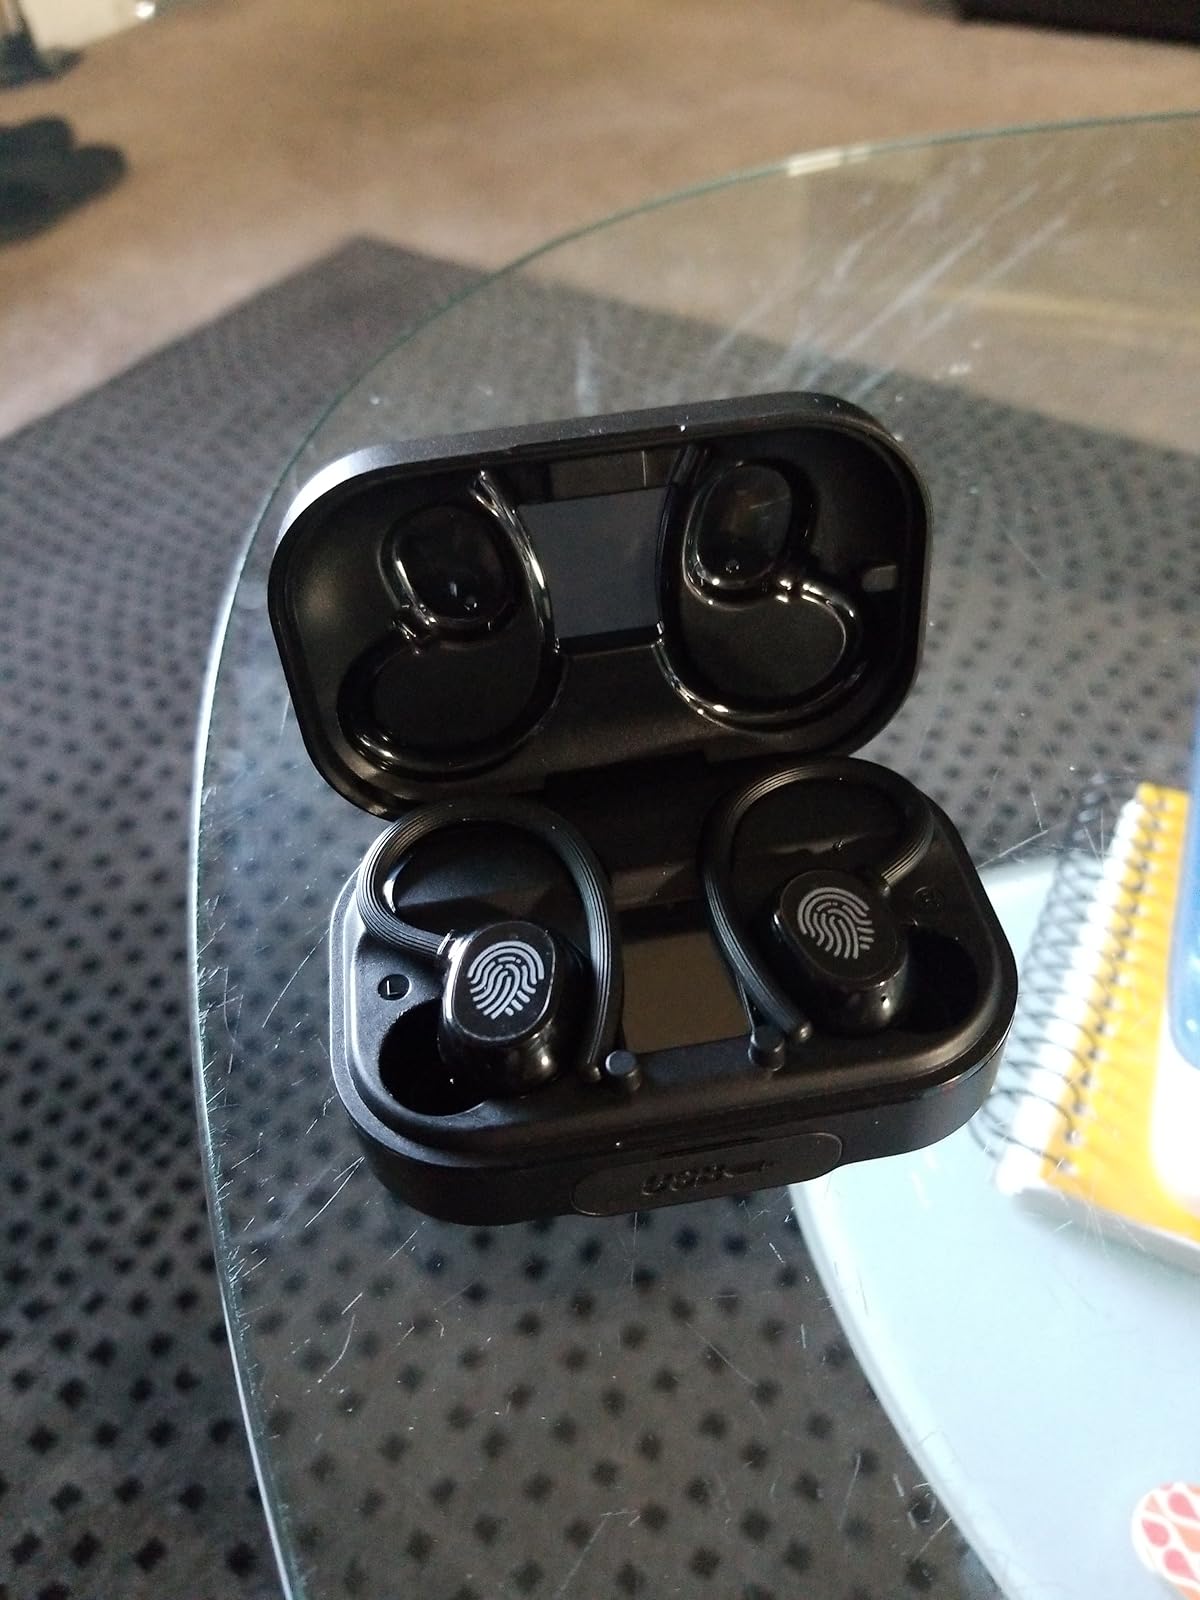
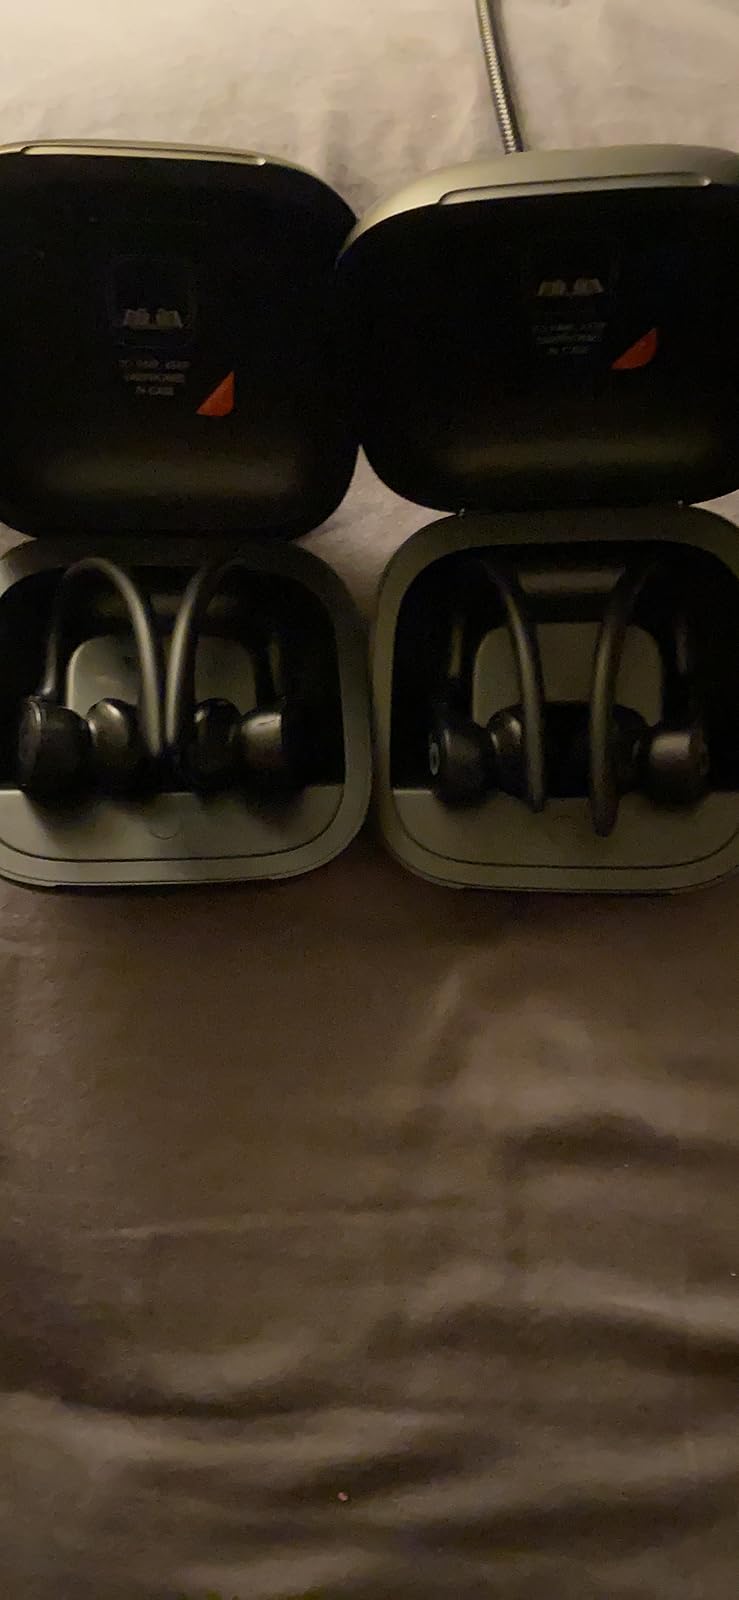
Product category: earbuds
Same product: no